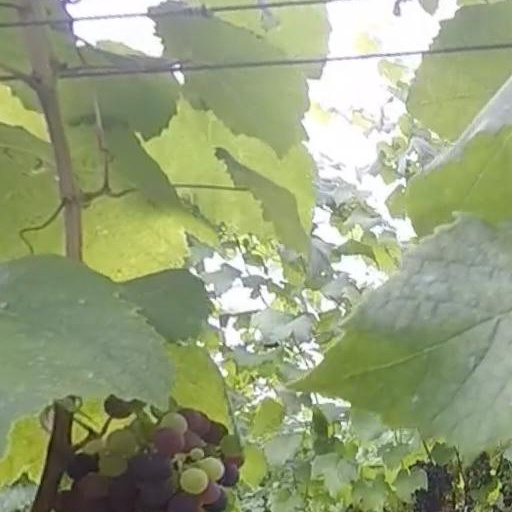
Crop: grape